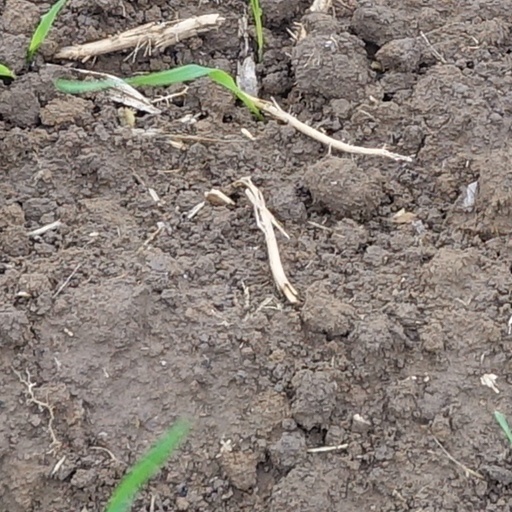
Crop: wheat